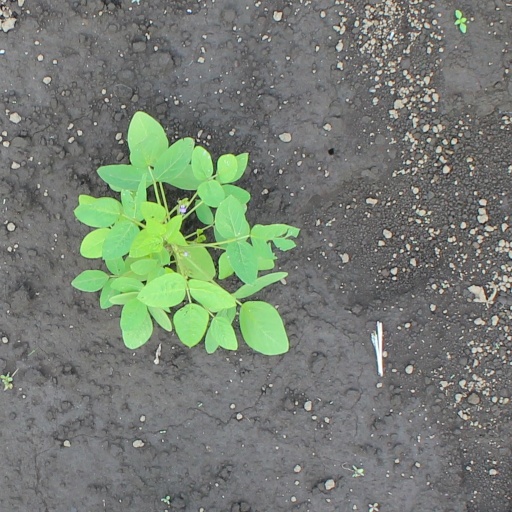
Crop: soybean